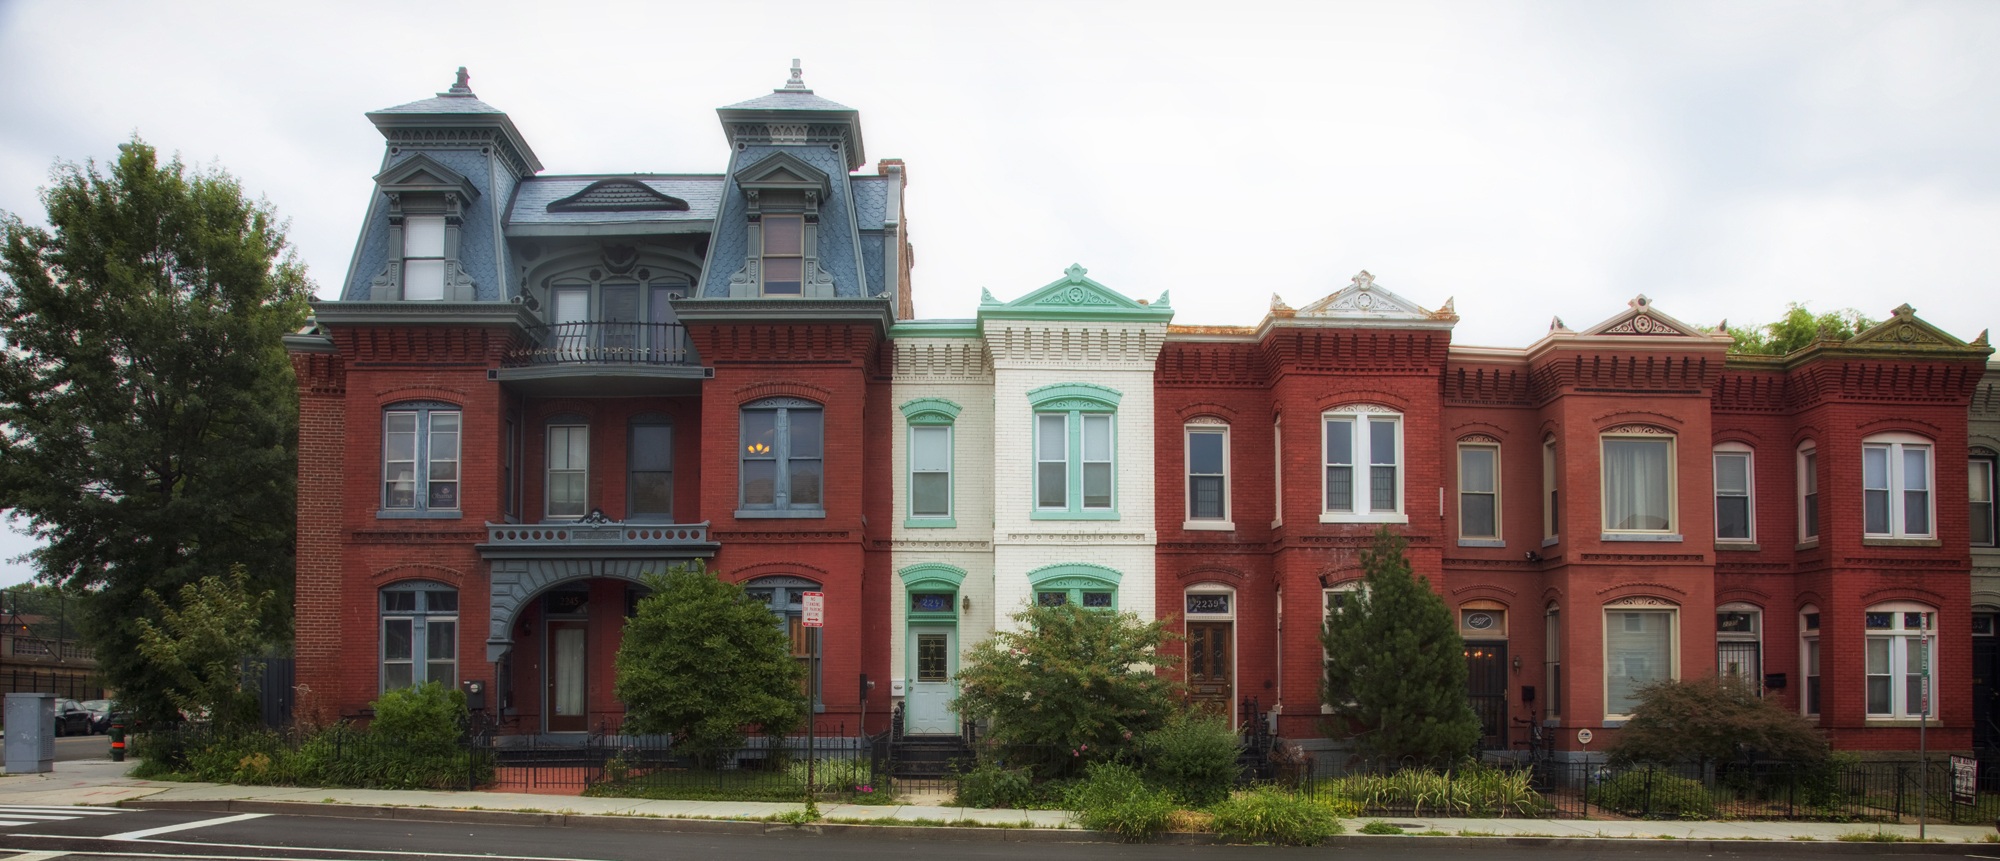
architecture, mansion, town, building, palace, old, city, urban, panorama, facade, property, historic, tourist attraction, estate, courthouse, cities, washington dc, real estate, stately home, classical architecture, row houses, residential area